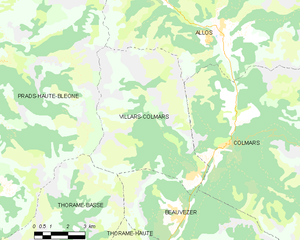
Carte des communes françaises: Villars-Colmars
Villars-Colmars est une commune française située dans le département des Alpes-de-Haute-Provence, en région Provence-Alpes-Côte d'Azur.